Russian chanson

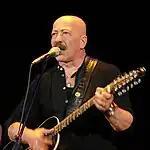
Alexander Rosenbaum is known as both a bard and a performer of Russian chanson

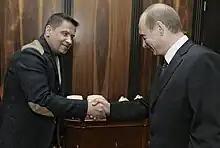
Lyube is reputed as Vladimir Putin's favorite band

Lyrically, Chanson songs are usually narrative-driven and are more similar to ballads than pop songs. In fact, this is one of the reasons for naming the genre after the French Chanson (the other being musical similarity).